Flag of Northumberland

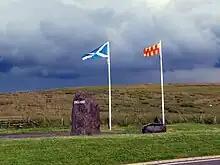
Scottish and Northumberland flags at Carter Bar

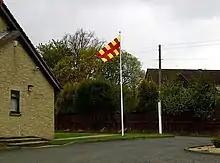
The flag flying in Newton-on-the-Moor

The flag of Northumberland is the banner of arms of Northumberland County Council. It is also used to represent Northumberland in general, and unofficially to represent the historic county.